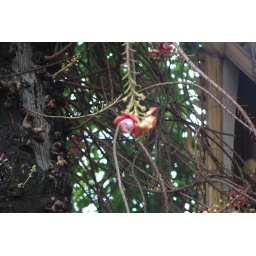
Flower in the old tree of golden temper in Phnompenh.